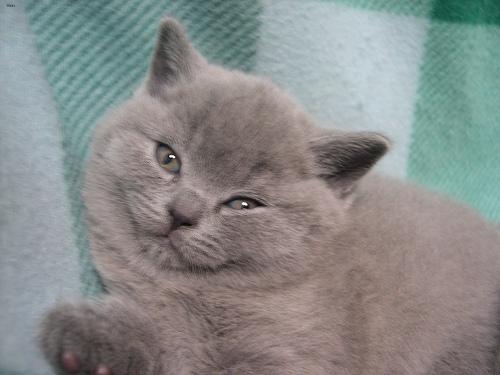
Breed: British Shorthair